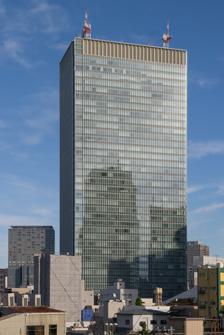
Building: Akasaka Biz Tower
Country: Japan
Year built: 2002
Offices, shops in Tokyo, Japan Akasaka Biz Tower General information Status Completed Type Offices, shops Location Akasaka, Minato, Tokyo , Japan Coordinates 35°40′24″N 139°44′12″E / 35.673329°N 139.736611°E / 35.673329; 139.736611 Construction started 2005 Completed 2008 Height Roof 179.3 m (588 ft) Top floor 39 Technical details Floor count 42 (39 above ground, 3 underground) Floor area 187,194 m 2 (2,014,940 sq ft) The Akasaka Biz Tower ( 赤坂Bizタワー ) is a skyscraper located in Akasaka , Tokyo , Japan . The super high-rise is a result of the "Akasaka 5-chome TBS Development Project" into the Akasaka Sacas ( 赤坂サカス ) complex together with the TBS Broadcasting Center, the Akasaka Blitz music venue, and the Akasaka ACT Theater. It is home to the headquarters of Hakuhodo , Inpex and Tokyo Electron . References